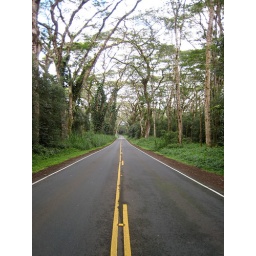
Canopied road of monkeypod trees in Puna, Hawaii